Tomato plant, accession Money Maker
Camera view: vertical (180 deg); turntable rotation: 150 degrees
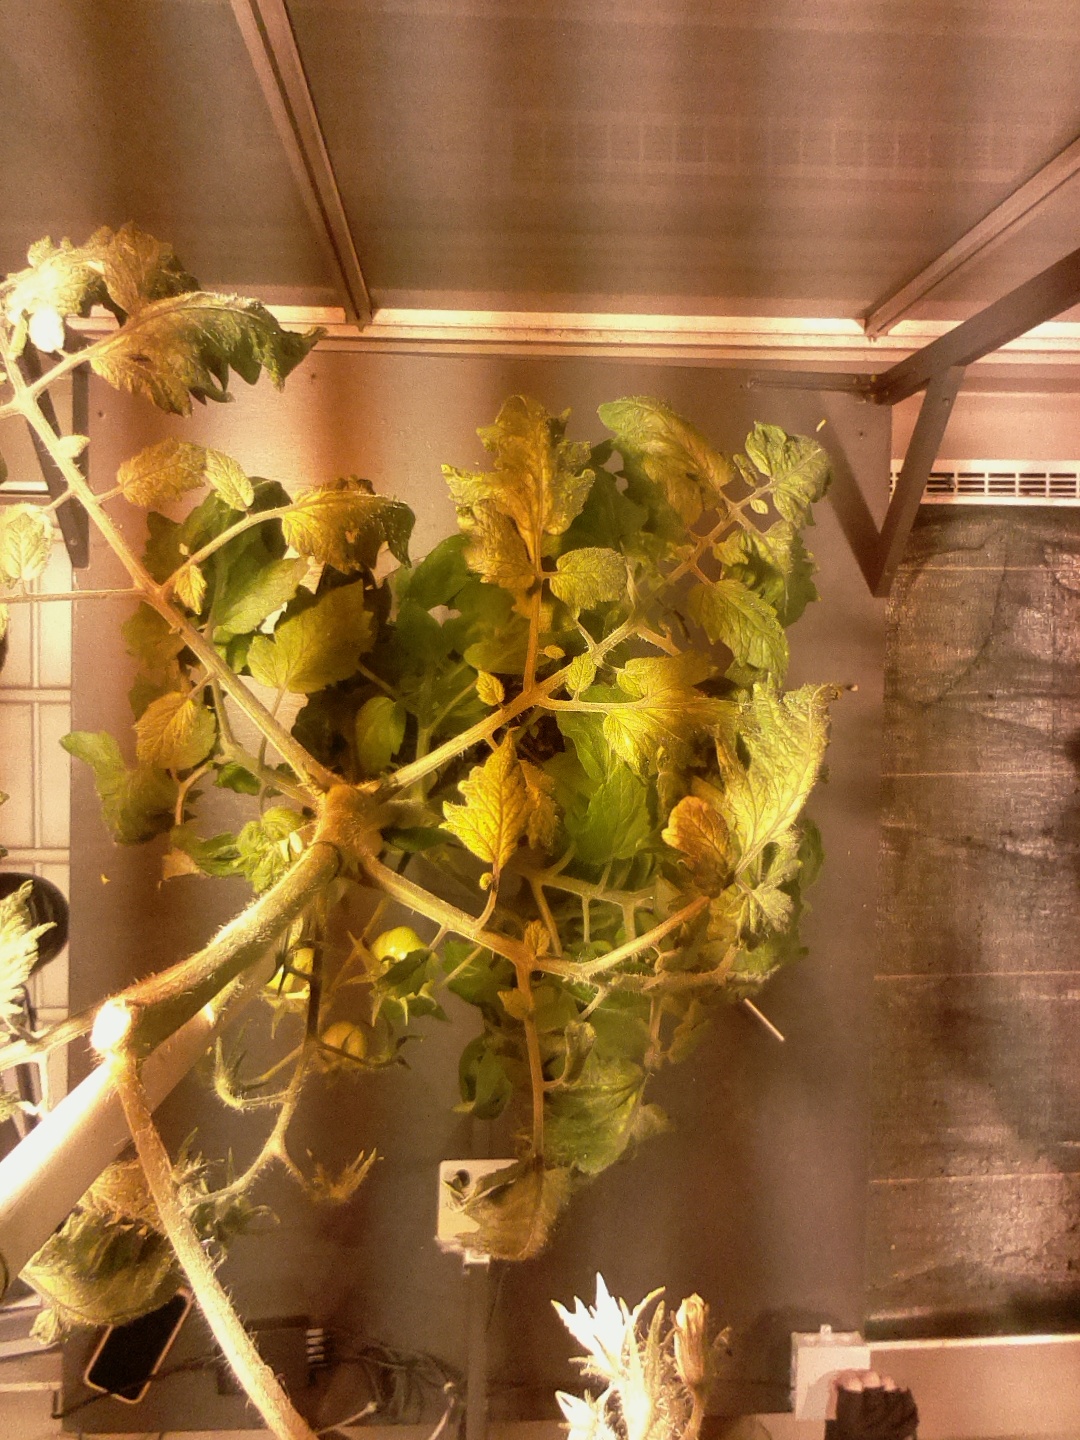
BBCH growth stage 73: 30%-40% of final fruit size